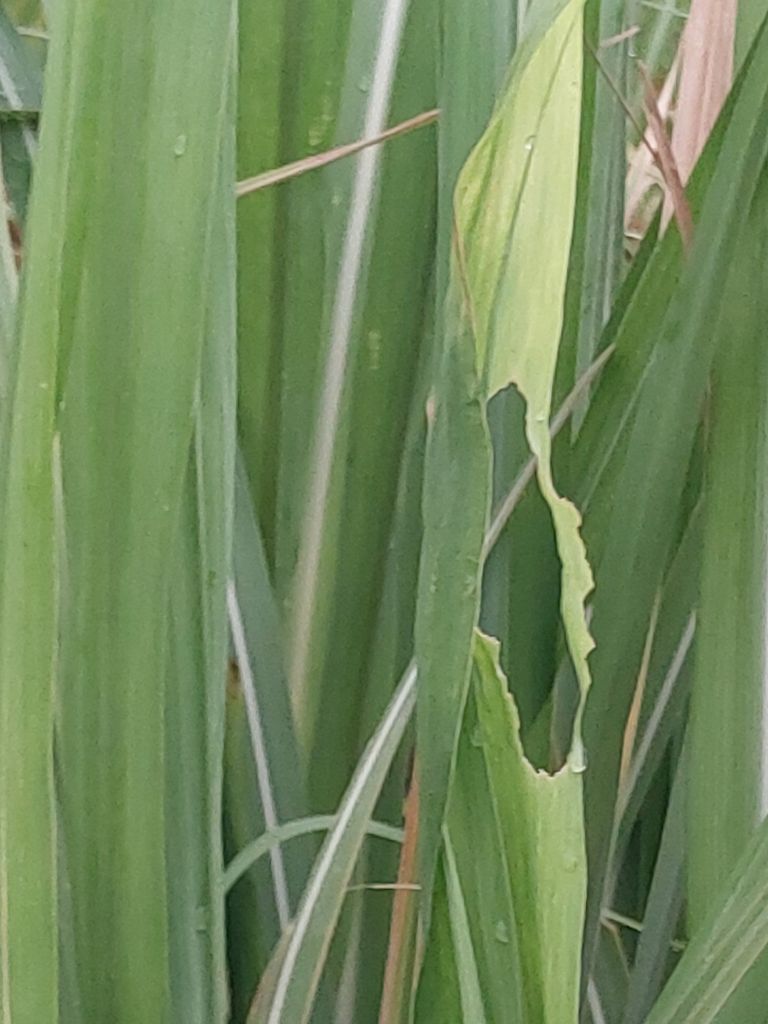
Label: Pokkah Boeng